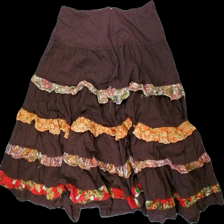
View: back
Type: Skirt
Category: Ladies
Brand: Not in the list
Brand text on label: blammo
Colors: Brown, Red, Orange, Multicolor
Material: 100% cott
Pattern: Other
Cut: Regular
Size: S
Season: Summer
Damage: pulled threads in several places
Damage location: middle center
Price range: <50
Recommended usage: Recycle
Description: Brown skirt with multicolored details from Blammo, size S. Poor condition.